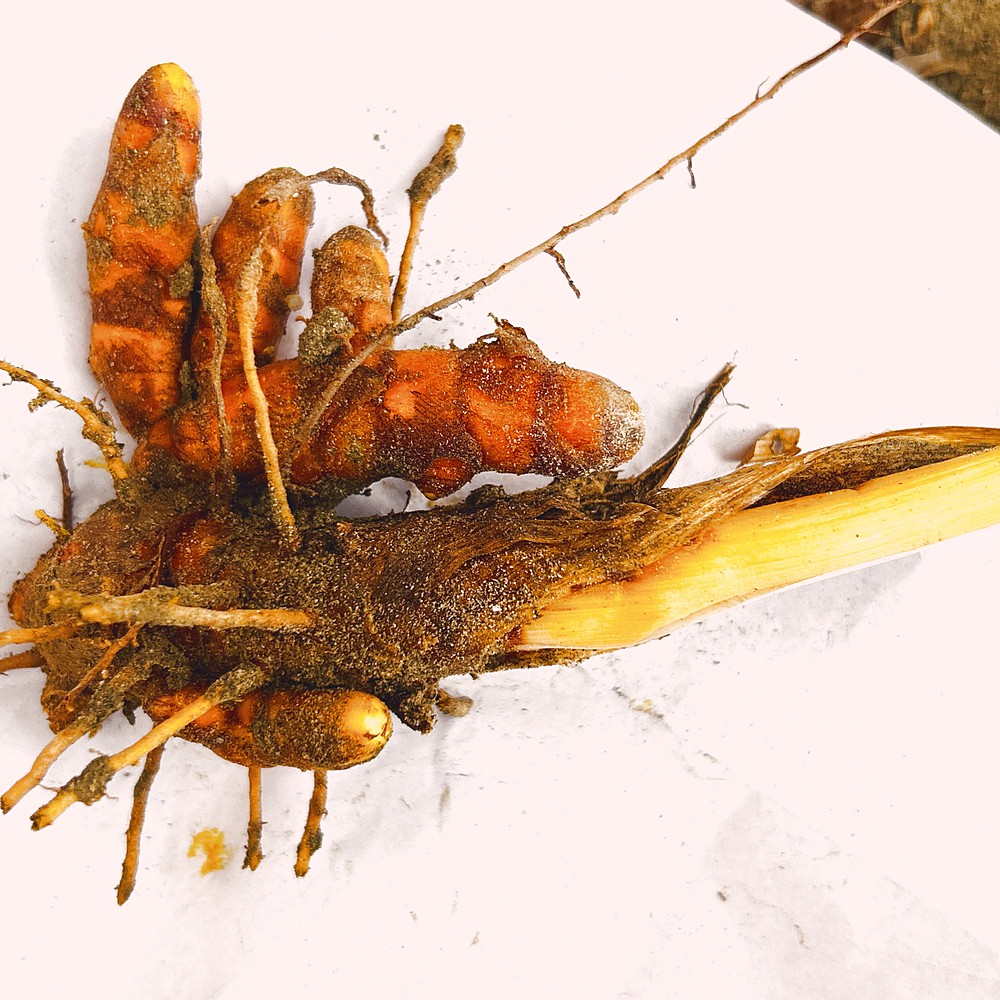
Label: Rhizome Healthy Root